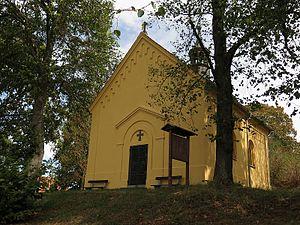
Křenice est une commune du district de Klatovy, dans la région de Plzeň, en République tchèque. Sa population s'élevait à 210 habitants en 2017.